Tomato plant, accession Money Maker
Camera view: bottom (45 deg); turntable rotation: 330 degrees
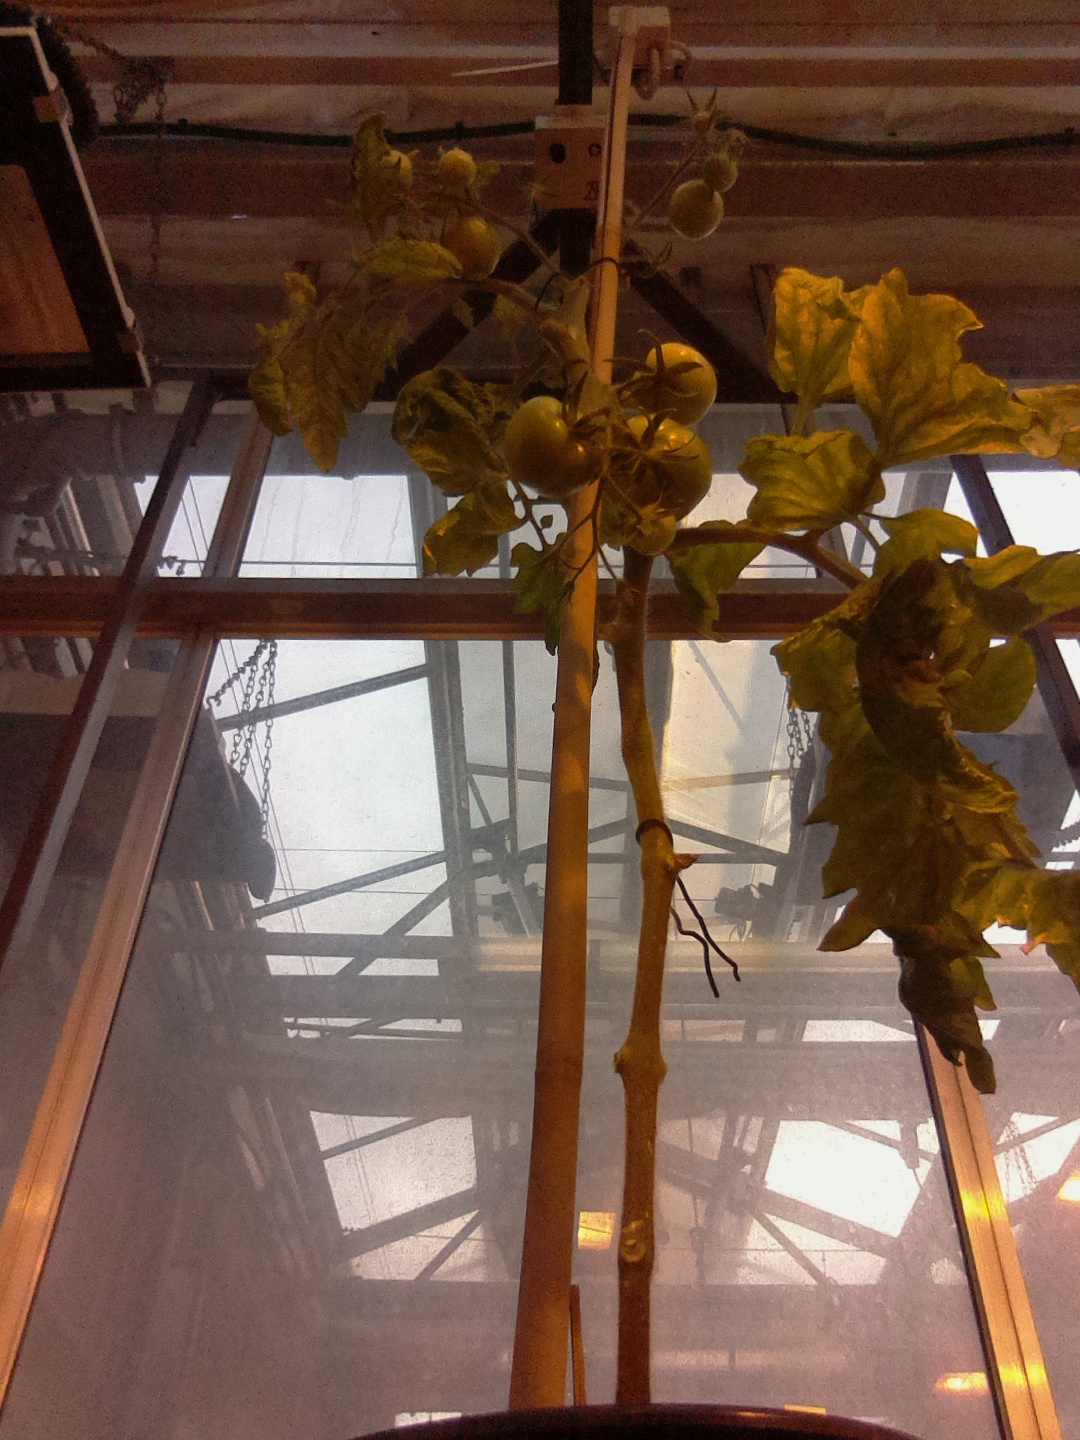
BBCH growth stage 79: 90% -100% of final fruit size